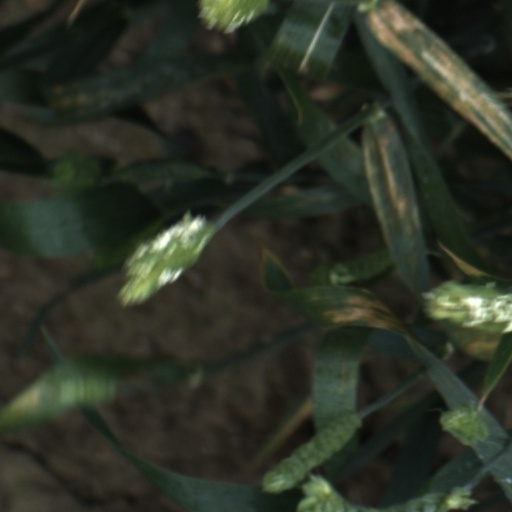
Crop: wheat